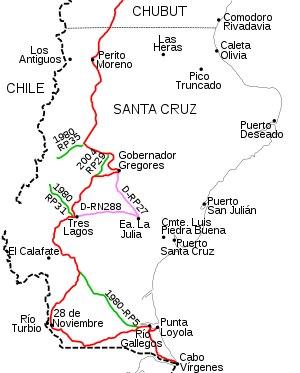
Le parc national Perito Moreno, ou parc national Francisco P. Moreno, est un parc national situé dans la province de Santa Cruz en Patagonie en Argentine.
Le parc national Patagonia est un parc national situé en Argentine dans le nord-ouest de la province de Santa Cruz.